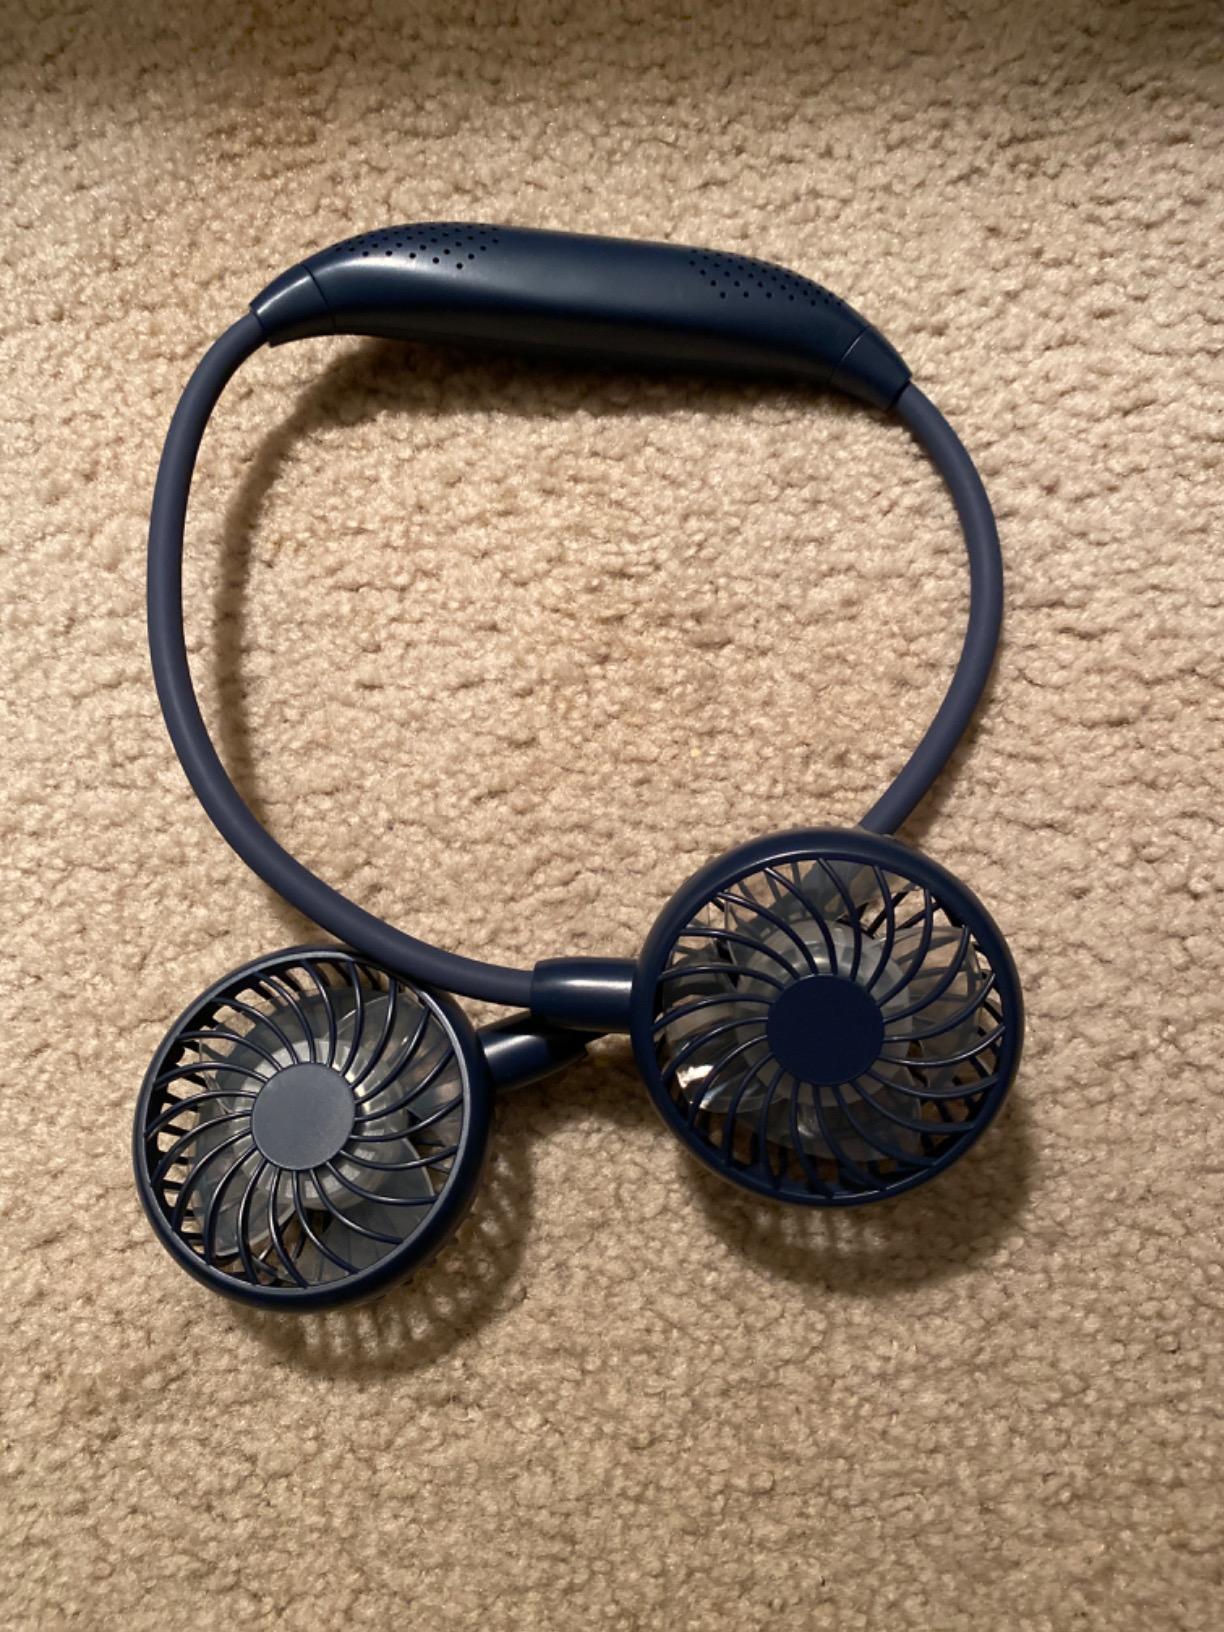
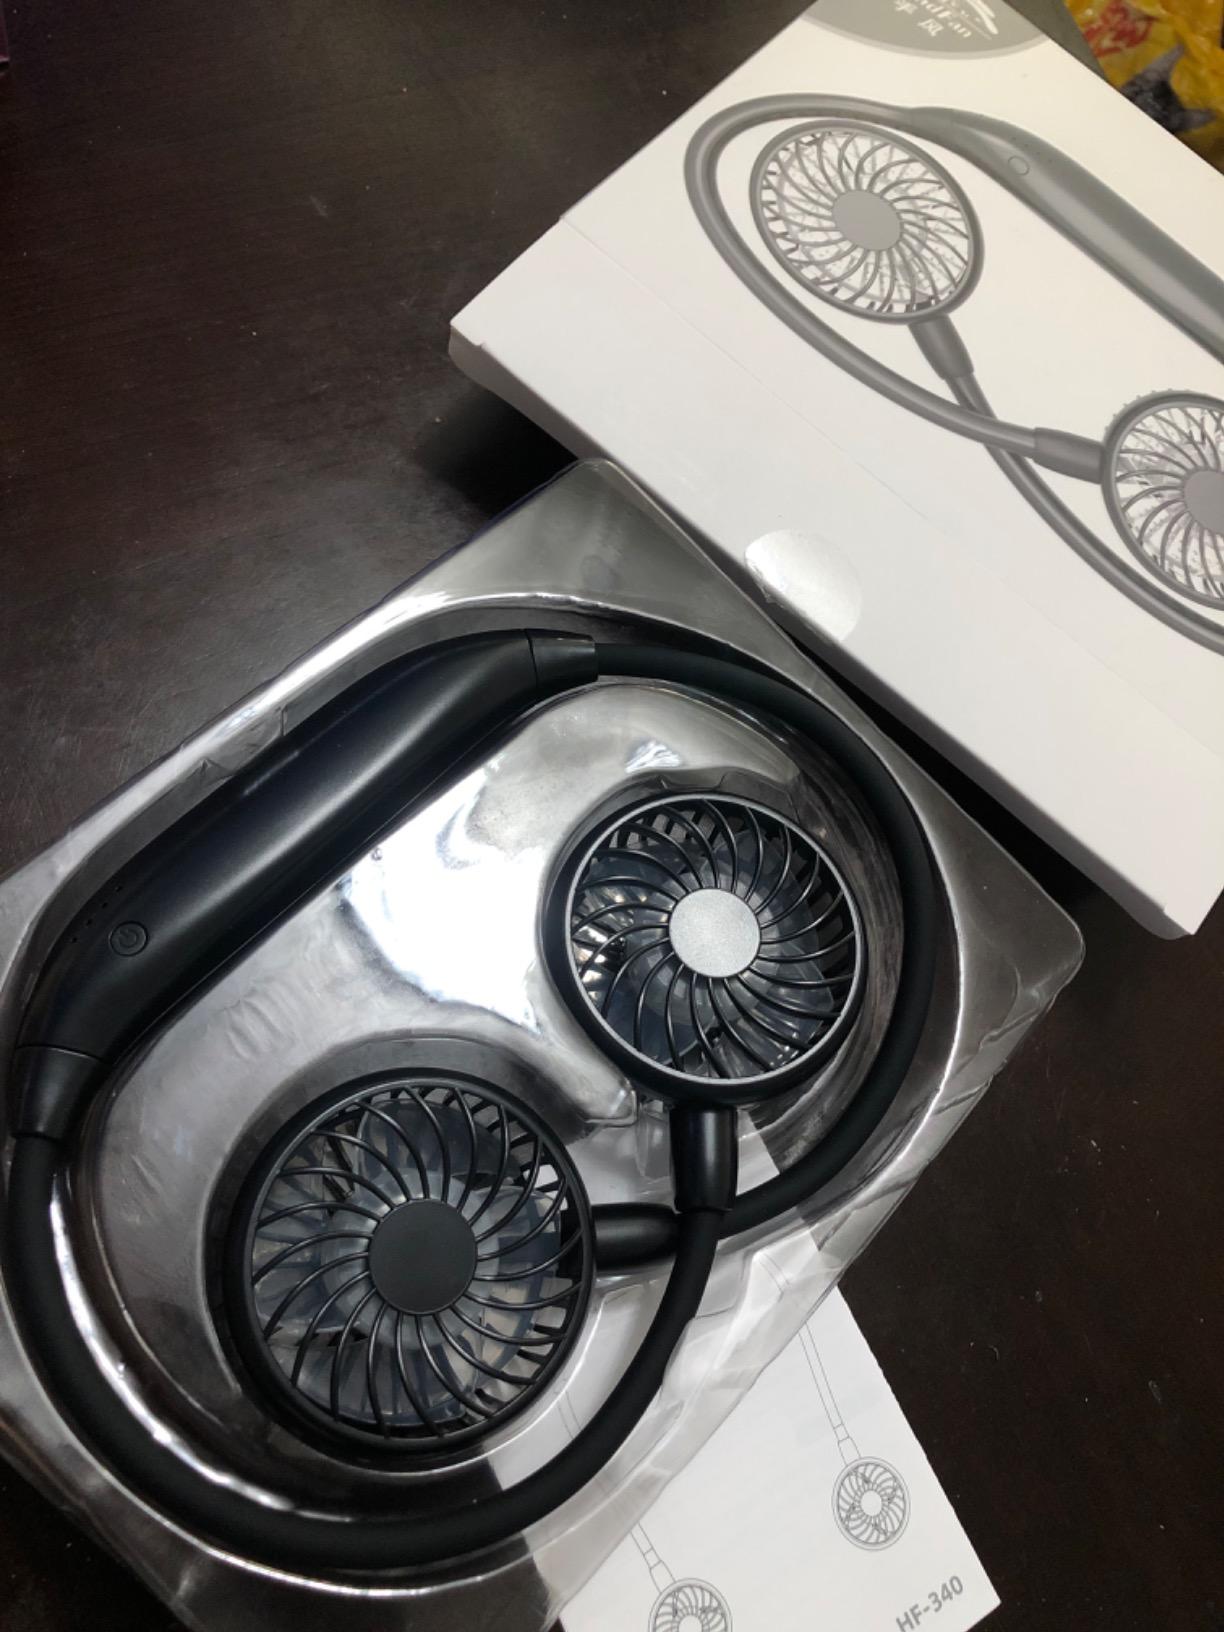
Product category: fan
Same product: no